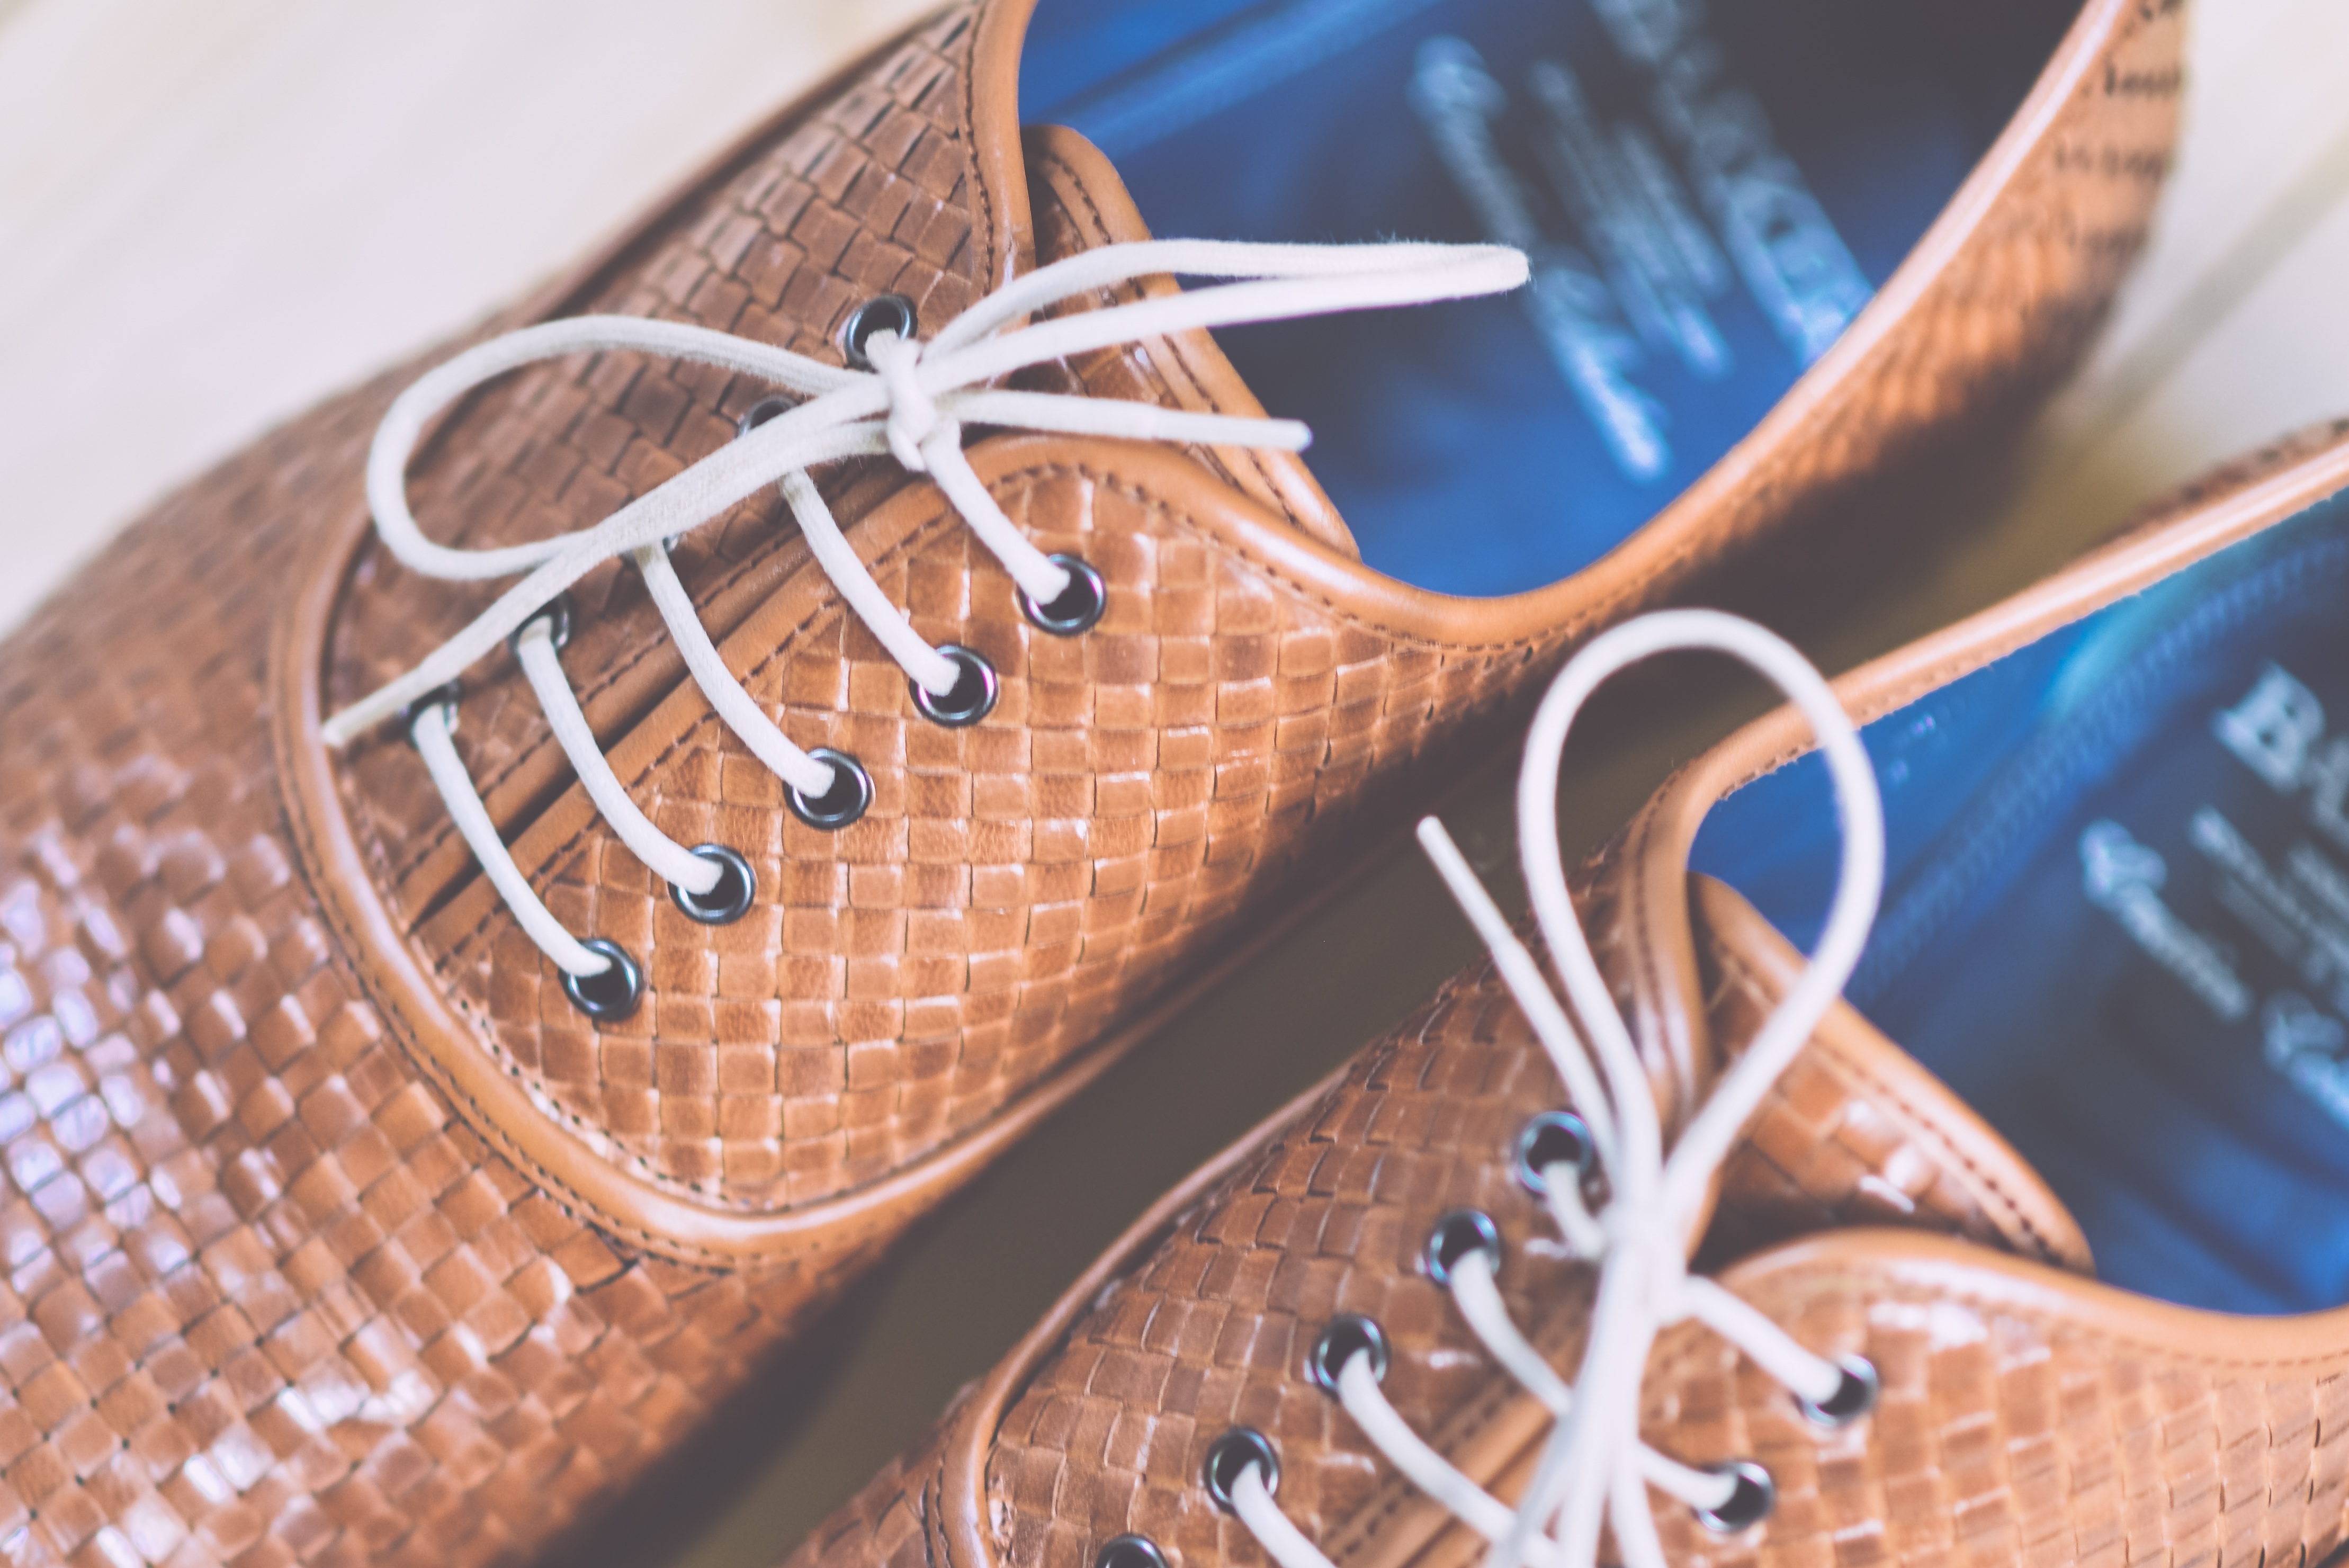
shoe, leather, leg, brown, fashion, close up, shoes, men, dress, sneakers, footwear, style, elegant, classic, accessory, plaited